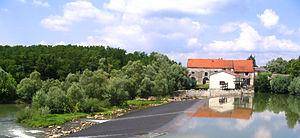
Vue des Forges de Pesmes, canal d'amenée sur l'Ognon et bâtiment des hauts-fourneaux - Pesmes - Haute-Sâone - France
Pesmes est une commune française située dans le département de la Haute-Saône, en région Bourgogne-Franche-Comté. Elle fait partie de la région culturelle et historique de Franche-Comté.
Les Forges de Pesmes sont un établissement métallurgique industriel fondé en 1660 par Claude de la Baume pour la fabrication d'armes sur les bords de la rivière Ognon, à l'extrême sud du département de la Haute-Saône. Il est situé sur le territoire de la commune de Pesmes.